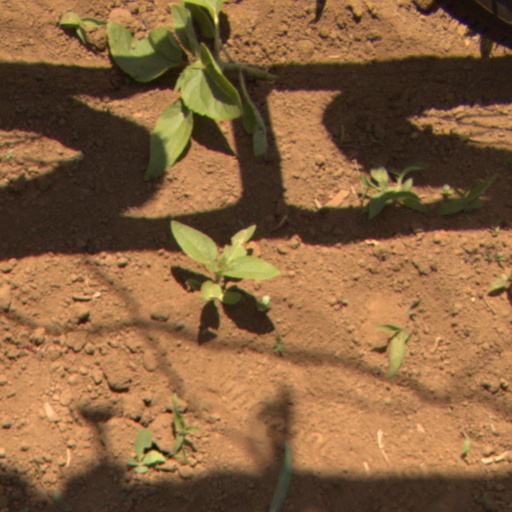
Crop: Jerusalem artichoke